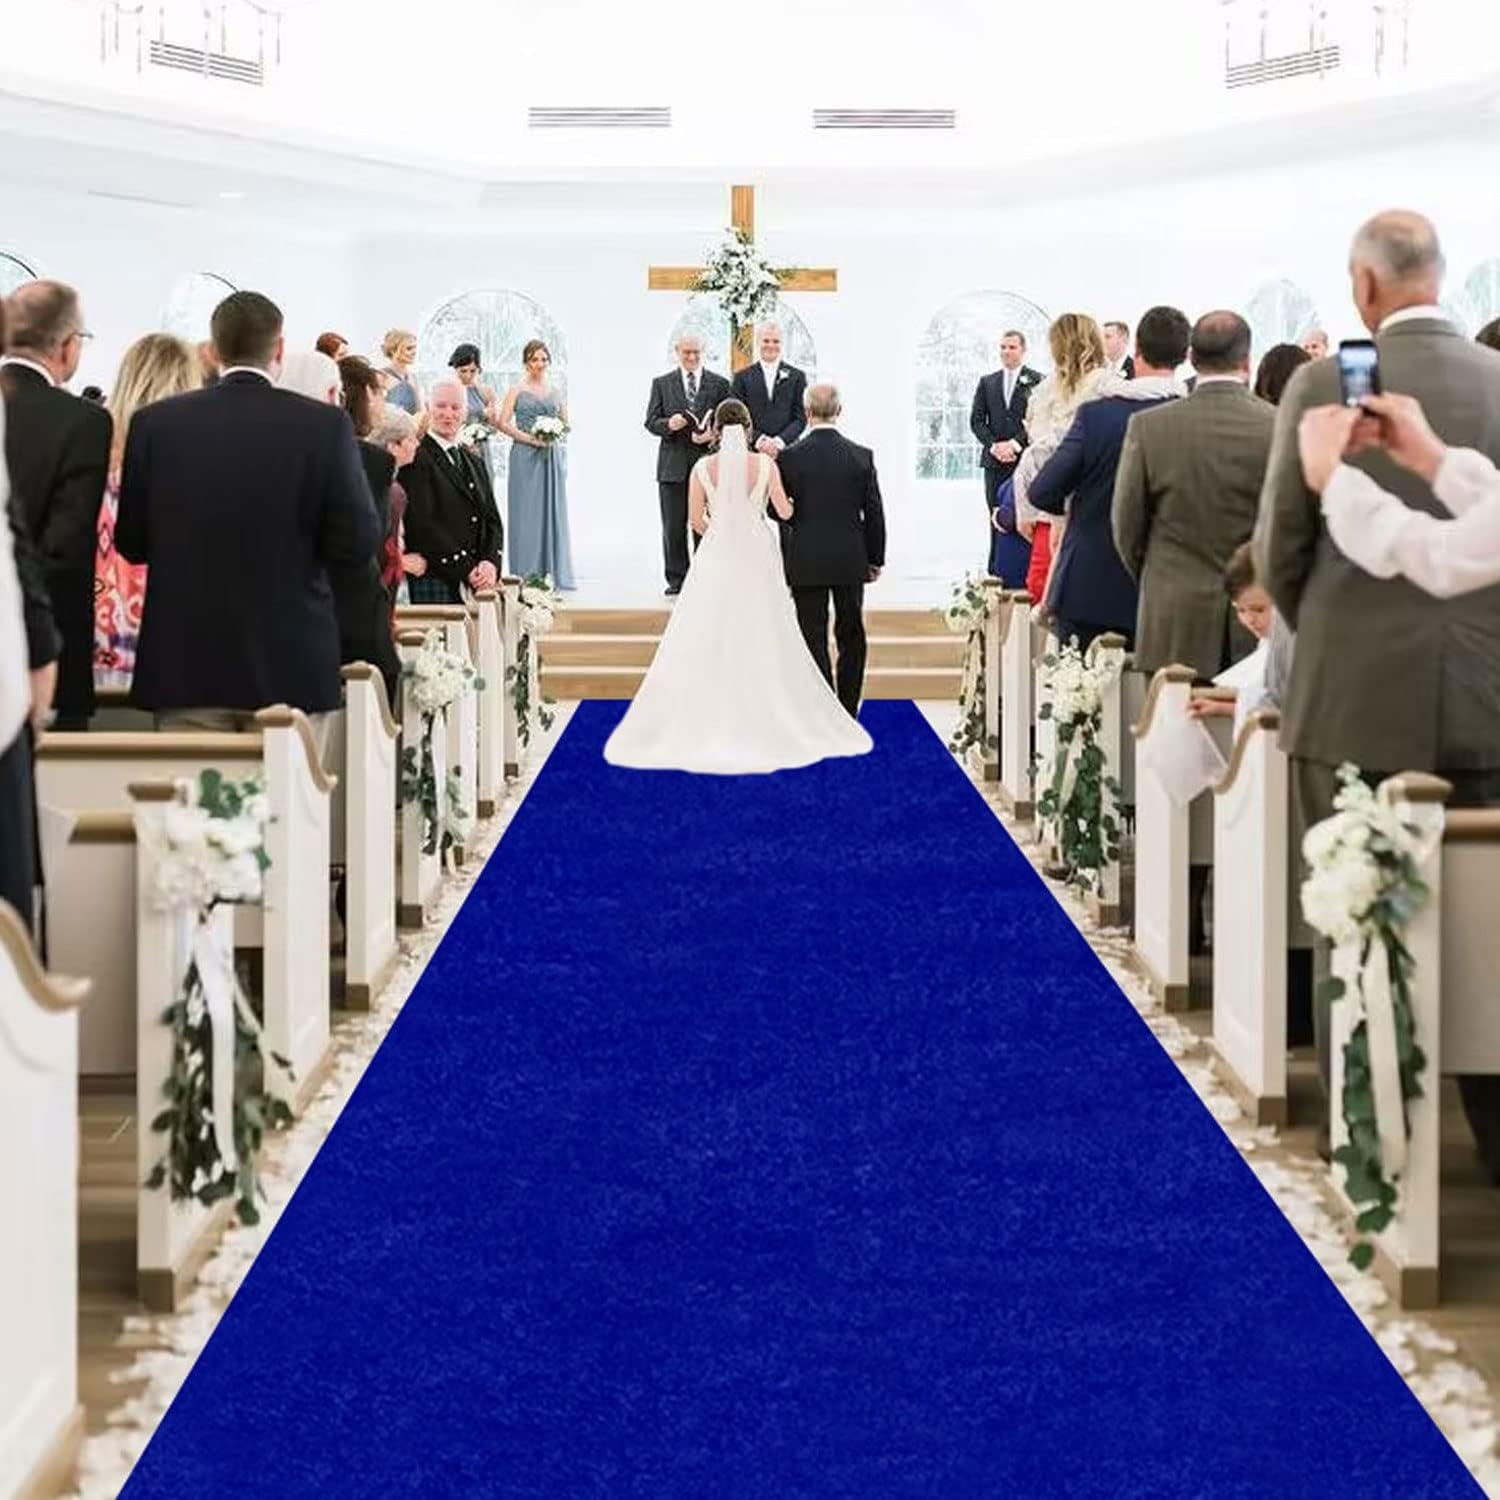
MODFUNS Royal Blue Aisle Runner Wedding Runner Aisle 4x25ft Velvet Fabric Carpet Runner for Party Aisle Rug with Carpet Tape Wedding Carpet Runway for Ceremony Banquet Celebration
Overview Brand : MODFUNS Size : 4' x 25' (Rectangular) Material : Velvet Weave Type : Pile Woven Item Weight : 3 Kilograms About this item ❤Size Guide - Royal Blue Aisle Runner: You will receive 4ft wide by 25ft long royal blue velvet aisle runner rug and 1 pack carpet tapes. Wedding aisle runway for ceremony add a perfect finishing touch to your ceremony venue, becoming a memorable keepsake to be cherish. ❤Quality Material - Wedding Runner Aisle: Aisle Rug weddings are made of premium velvet fabric, soft touch and comfortable, thick and sturdy. Bridal shower aisle runner is a beautiful way to make first step of wedding ceremony even more spectacular. ❤Easy to Install - Aisle Runner Rug: The aisle floor runner is equipped with carpet tapes to make it easier to secure on the floor. Our 4ft graduation aisle runners can be folded and stored directly without taking up too much space. ❤Widely Application - Blue Wedding Carpet: Party carpet rug perfect for indoor and outdoor aisle decorations. Wide aisle runners are suitable for decorating church, beach, hall, wedding venue and more. Velvet cloth aisle rug can be used for various occasions such as wedding, ceremony, party, birthday, gathering, graduaton, carnival, movie, anniversary, bridal shower, baby shower and more, creating romantic and elegant atmosphere. ❤Buy with Confidence - Carpet Runner for Parties: MODFUNS is a trusted brand with the professional team. If you have any questions, please kindly contact us, we will solve you issues until you’re satisfied. NOTE: Hand wash with cold water recommended with a walkway carpet for wedding. Or machine wash in the gentle cycle with a laundry bag. No bleach.
Brand: MODFUNS
Category: Religious & Ceremonial > Wedding Ceremony Supplies